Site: brandenburg
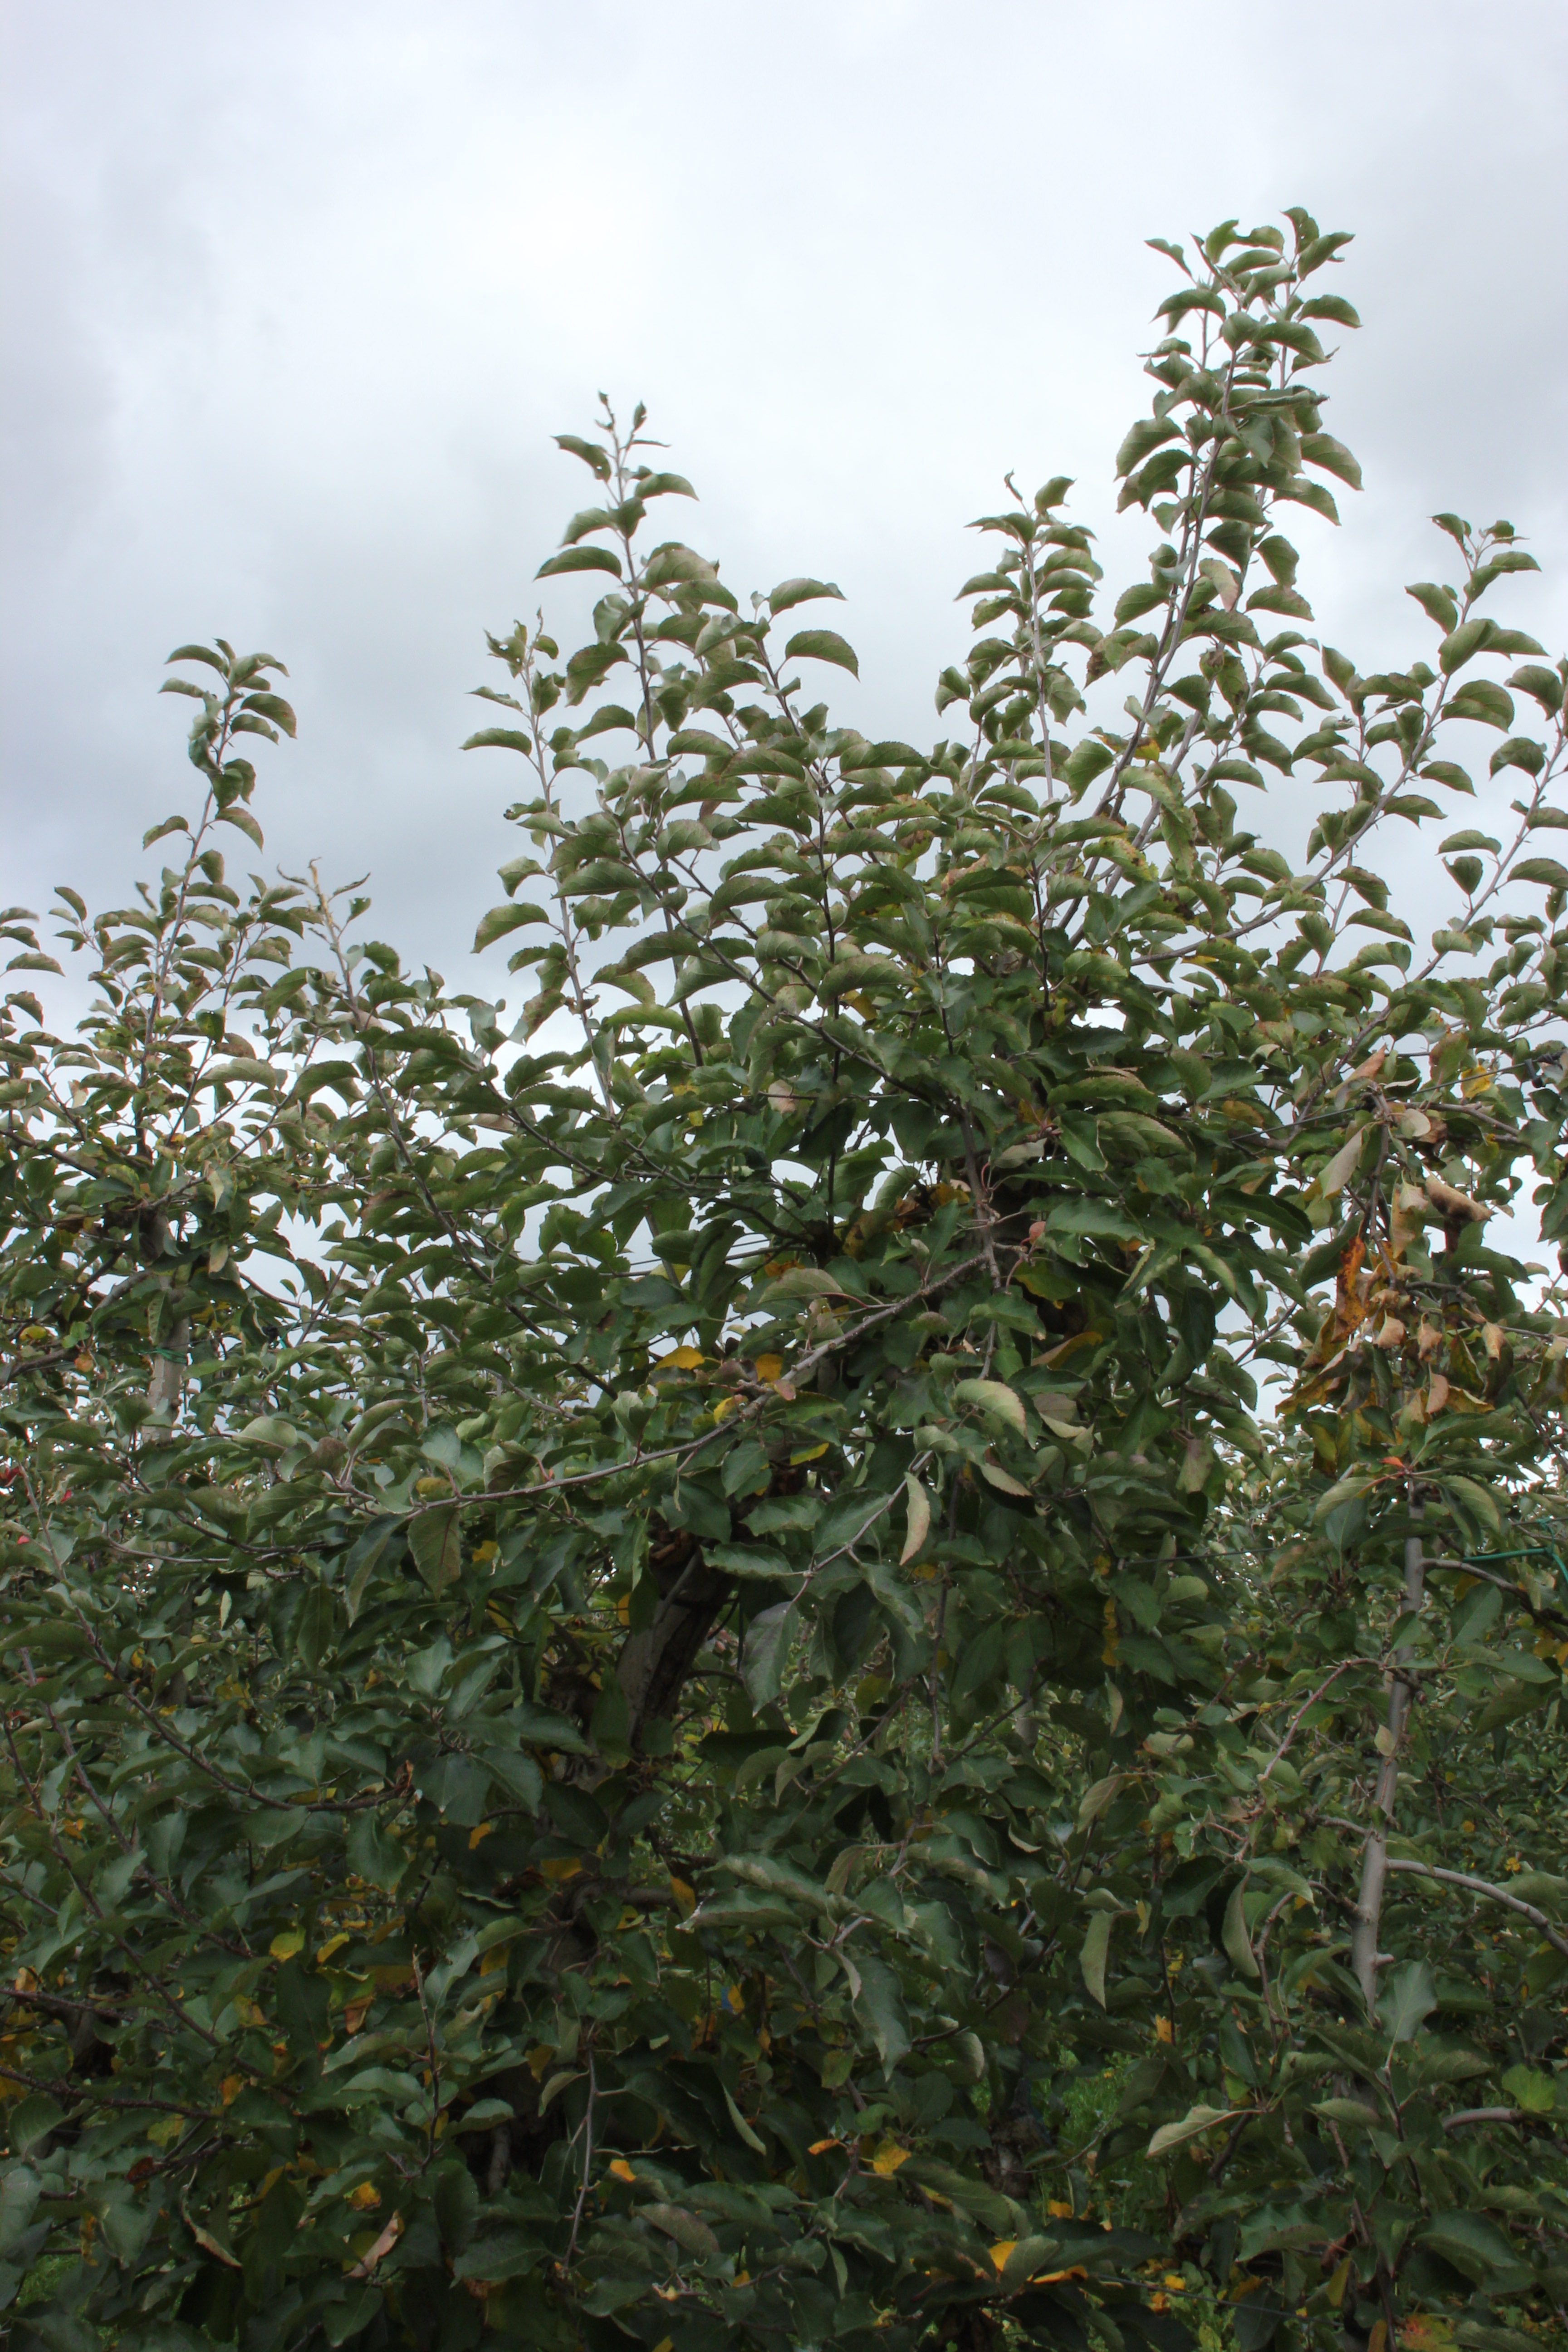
Growth stage (BBCH 91): Senescence, beginning of dormancy